Pincer movement

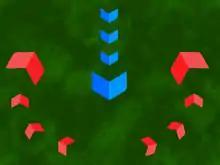
A pincer movement whereby the red force surrounds the advancing blue force

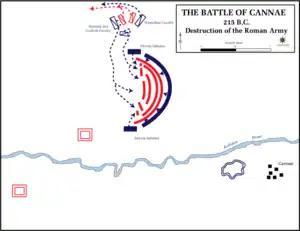
Destruction of the Roman army at Cannae

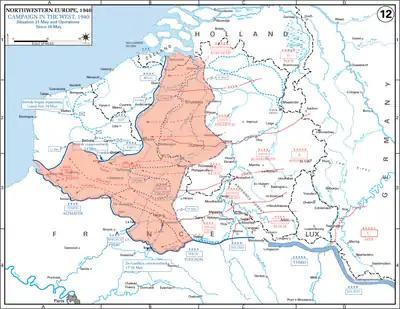
Envelopment of the Allied armies in Flanders during the Battle of France

The pincer movement, or double envelopment, is a military maneuver in which forces simultaneously attack both flanks (sides) of an enemy formation. This classic maneuver has been important throughout the history of warfare.